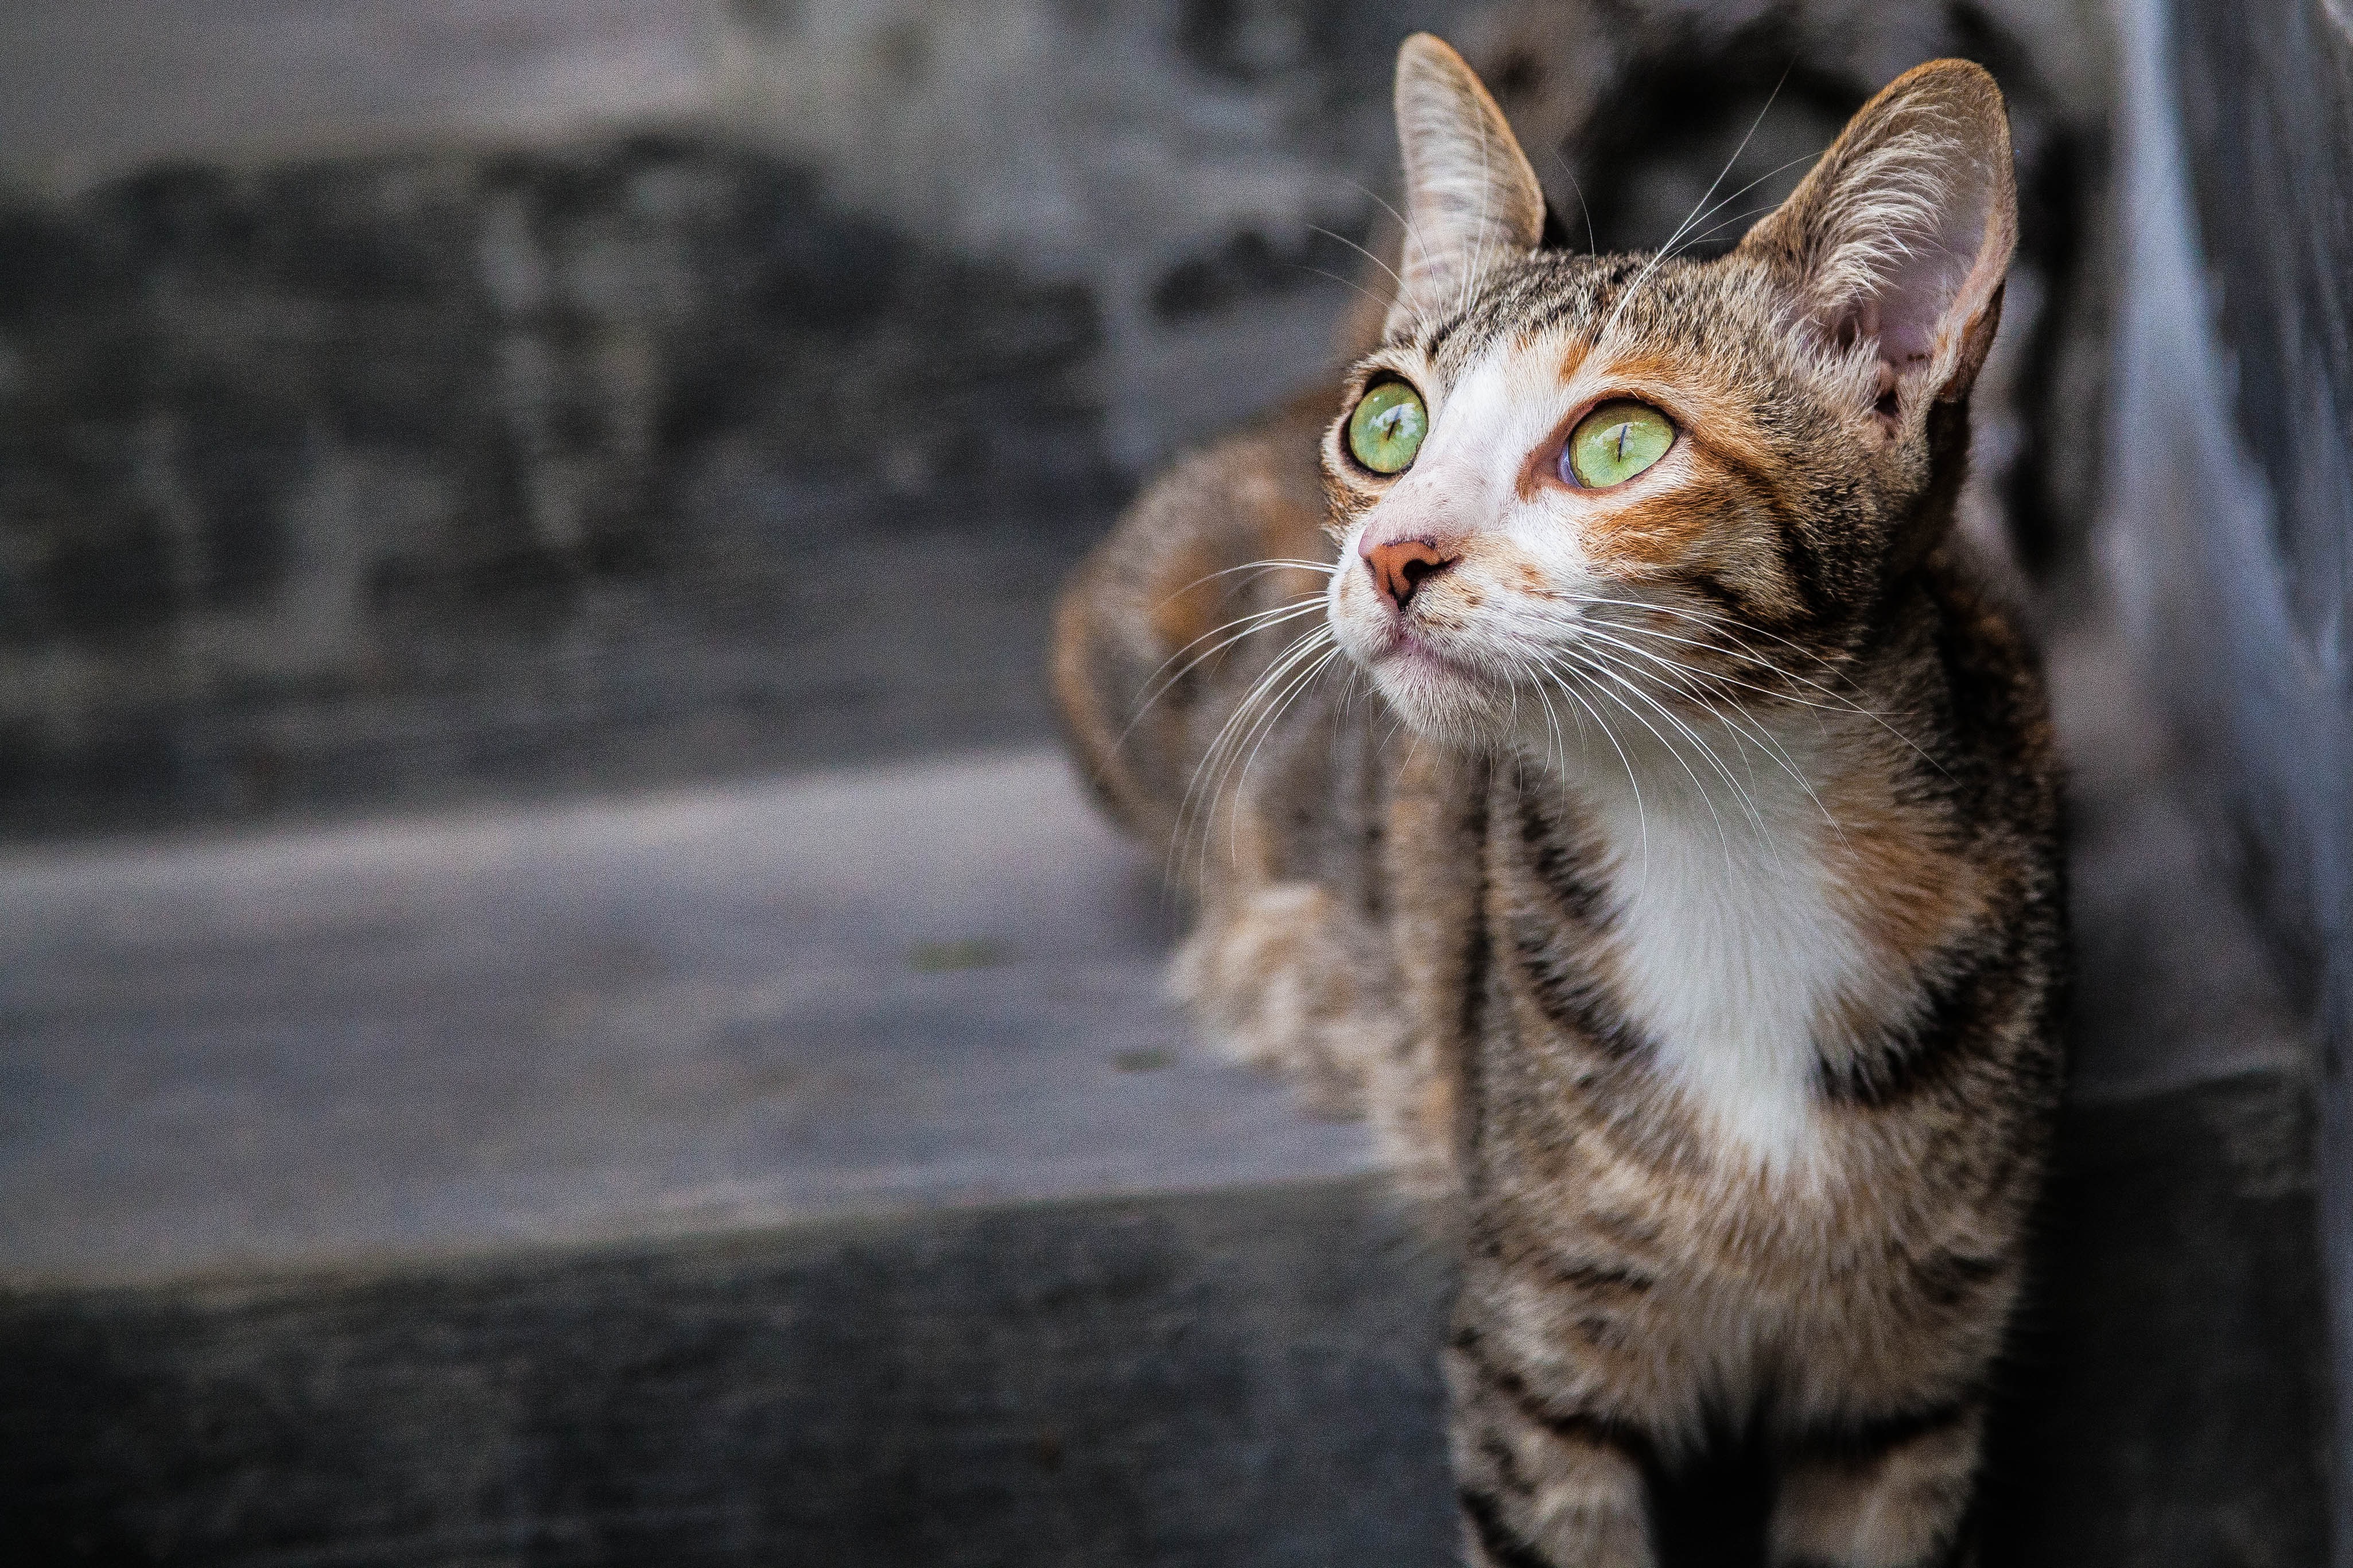
animal, cute, pet, kitten, cat, feline, mammal, fauna, whiskers, eye, pose, vertebrate, jade, tabby cat, bengal, european shorthair, wild cat, small to medium sized cats, cat like mammal, domestic short haired cat, rusty spotted cat